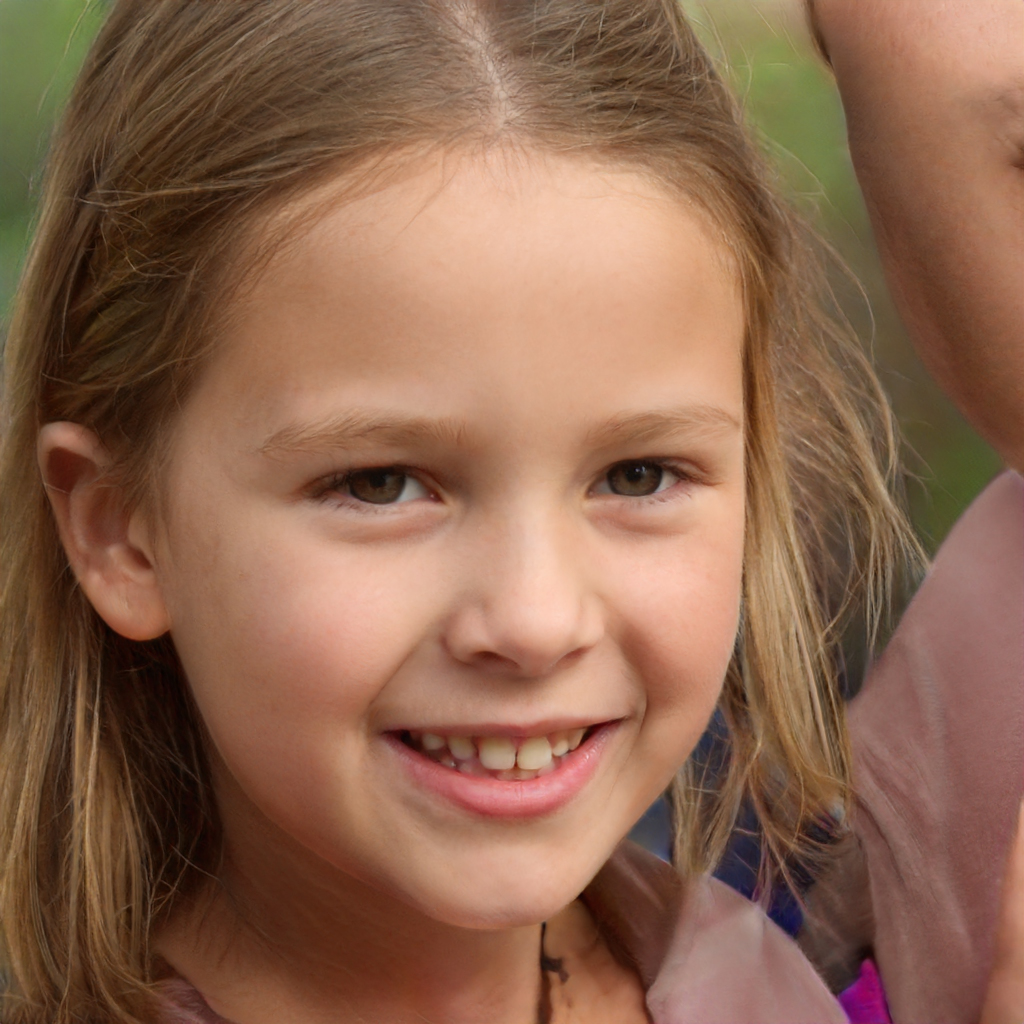
Portrait style: Real Portrait